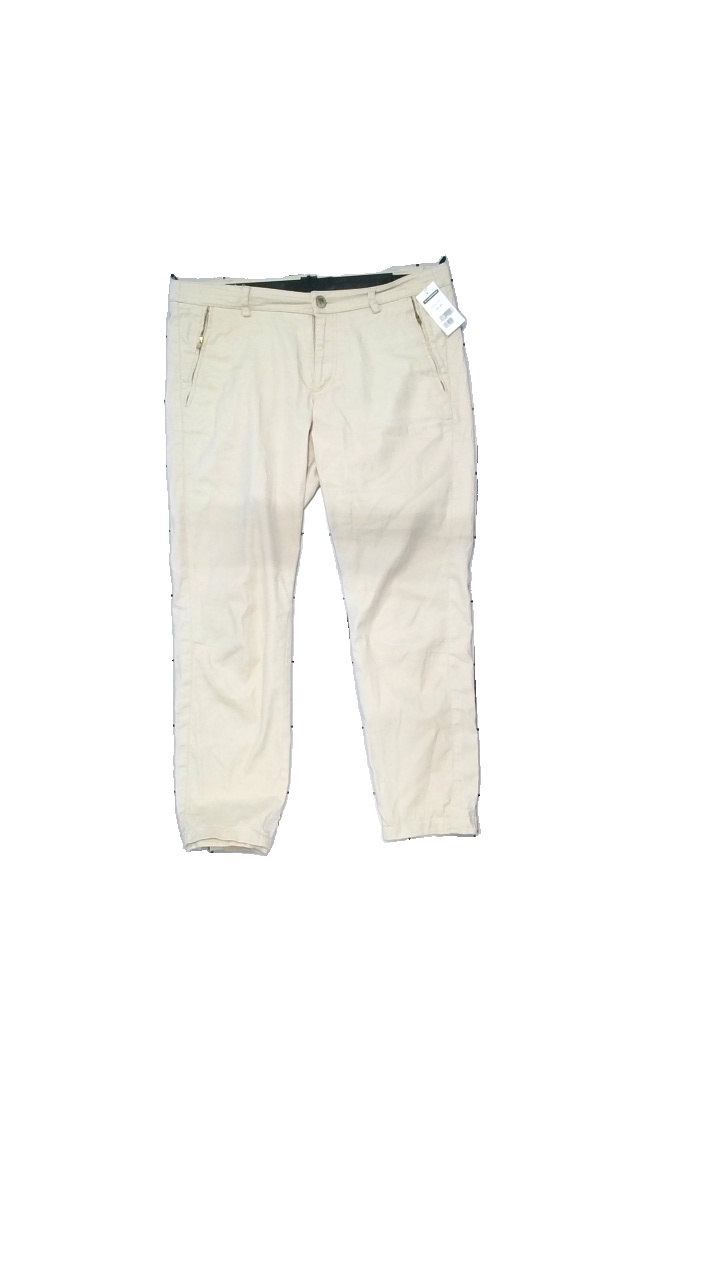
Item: Trousers (Ladies)
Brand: Stockhlm
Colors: Beige
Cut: Regular
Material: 98% cotton, 2% elastane
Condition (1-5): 5
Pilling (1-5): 4
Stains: Minor
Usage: Reuse
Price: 100-150